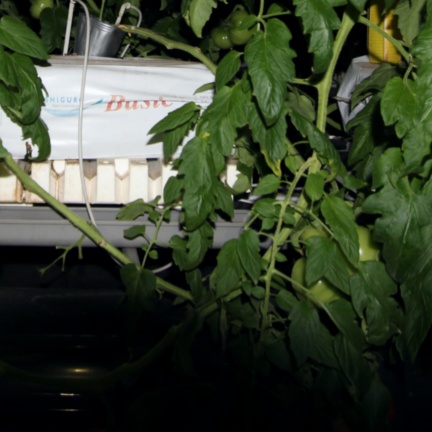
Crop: tomato